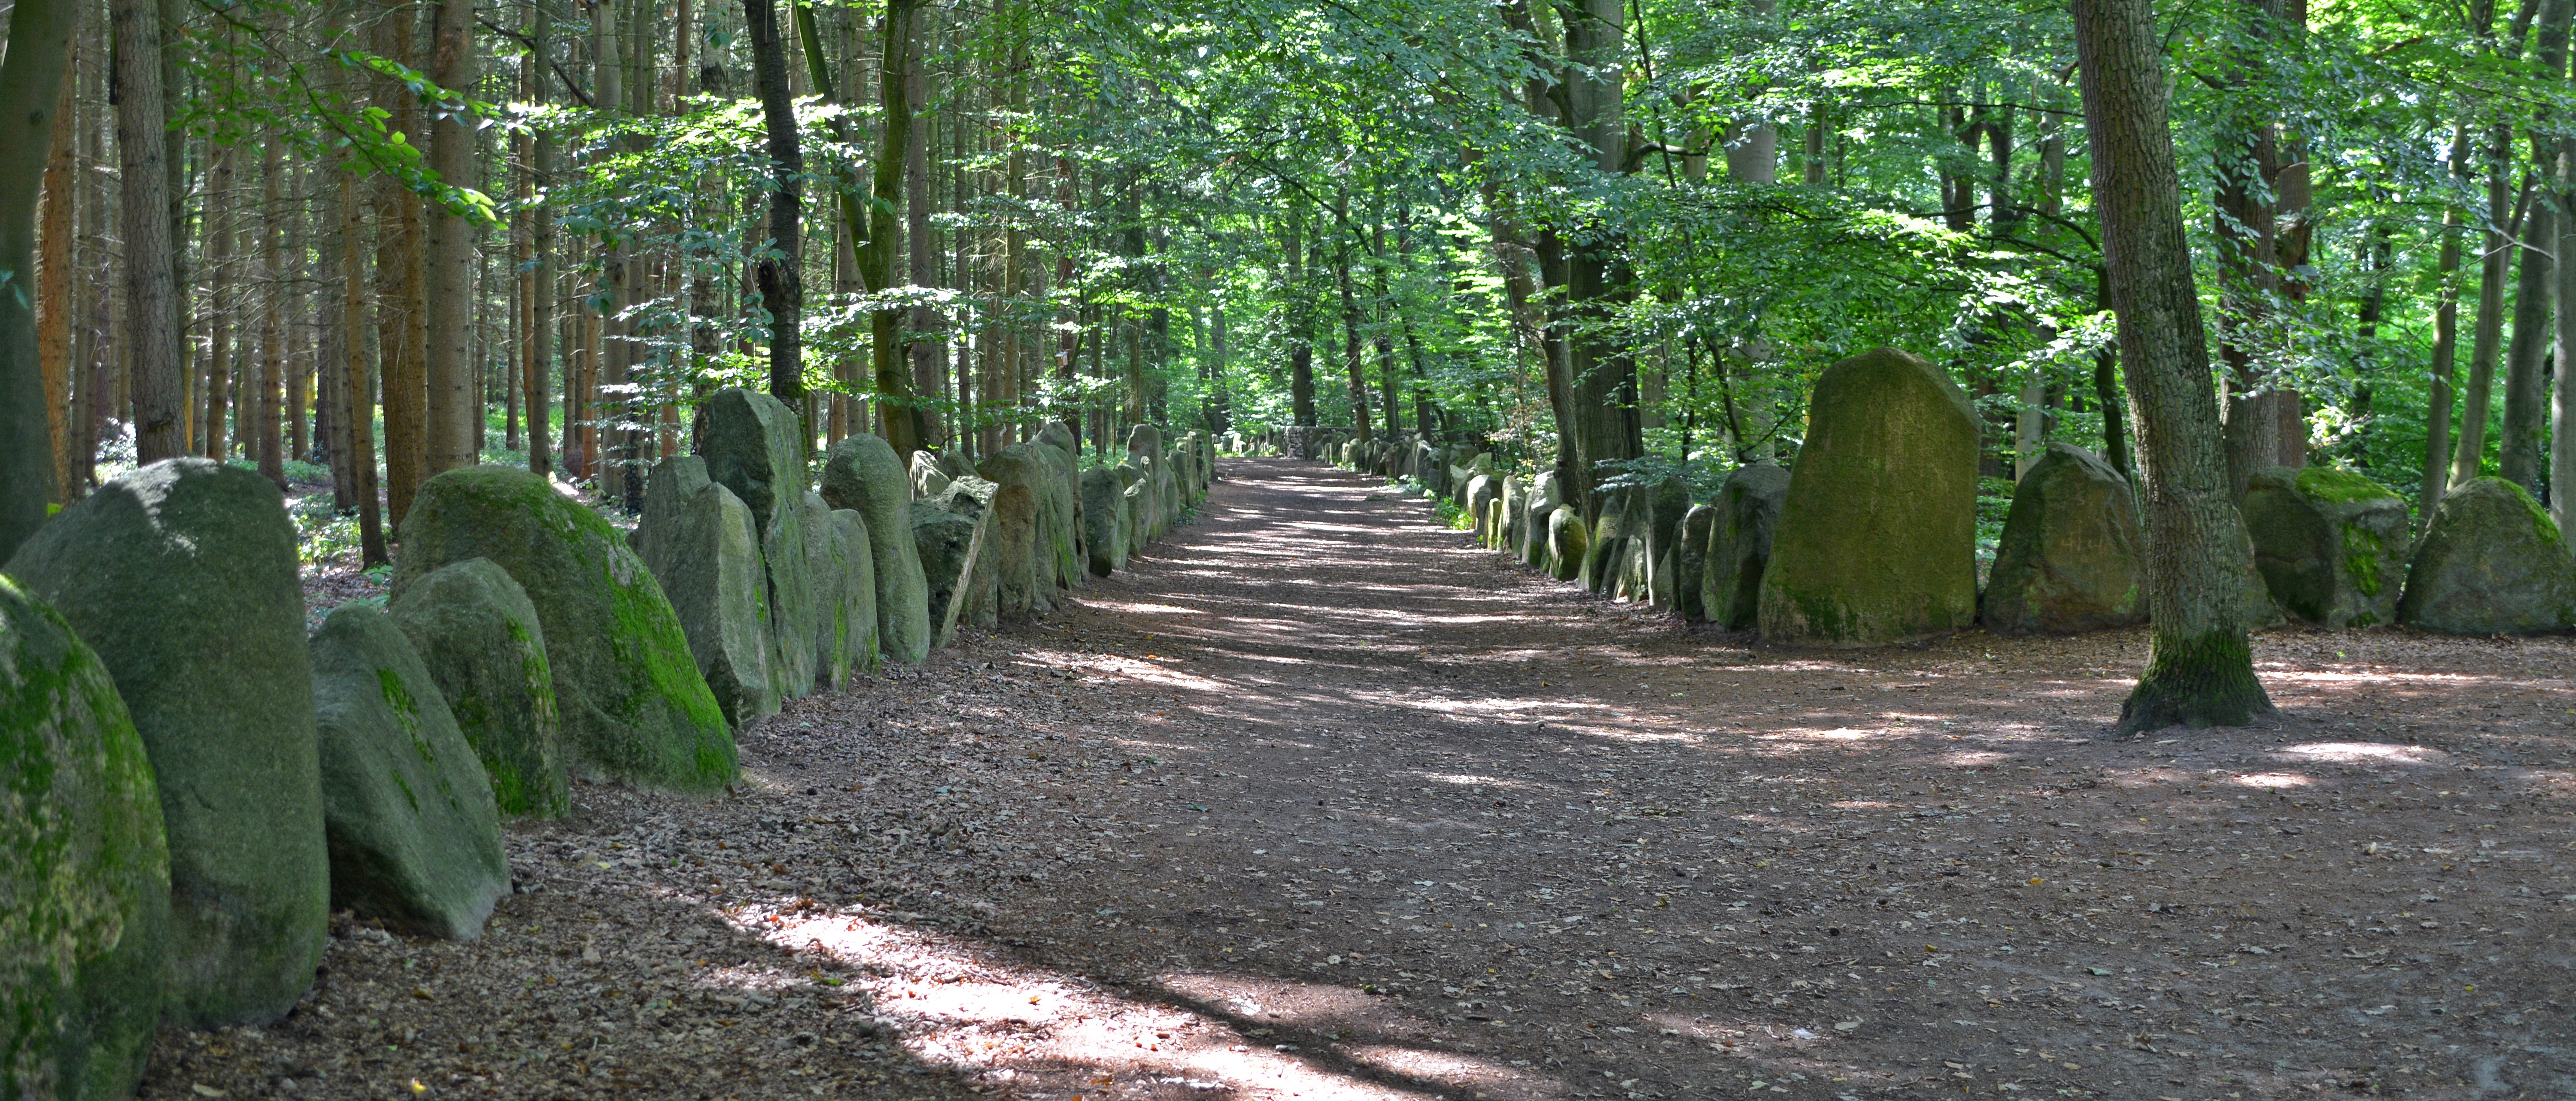
tree, forest, path, hiking, jungle, botany, garden, memorial, rainforest, plantation, grove, promenade, woodland, habitat, away, ecosystem, saxony hain, natural environment